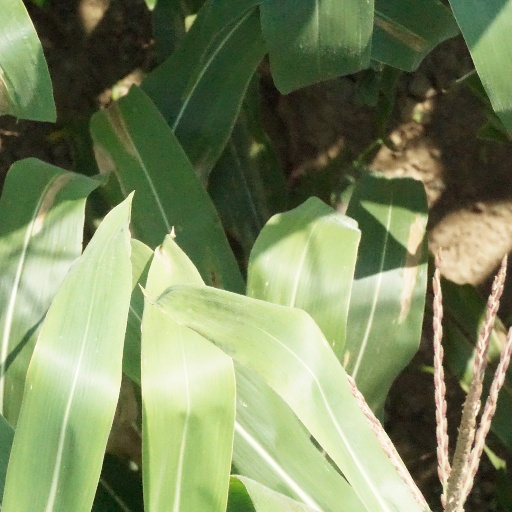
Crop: maize; corn